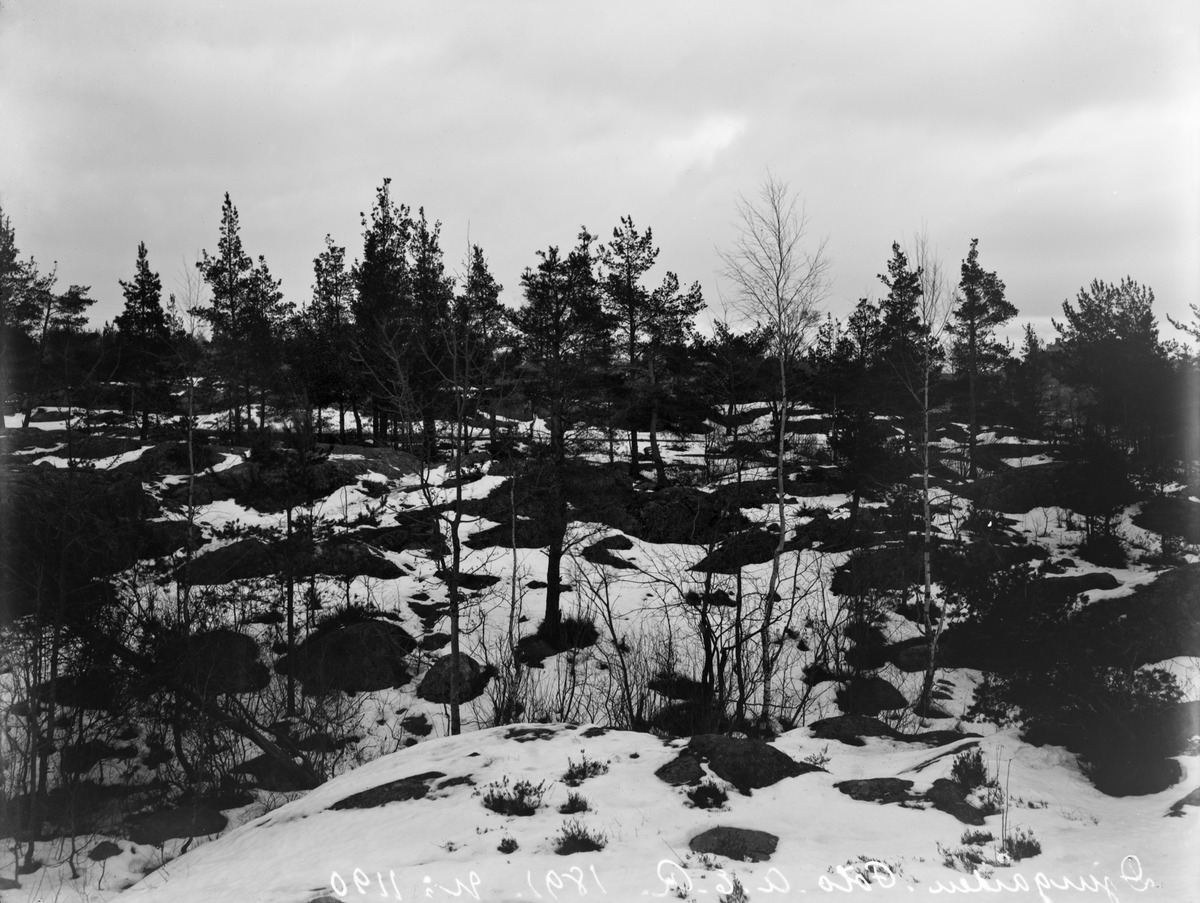
Eläintarhan huvilan nro 6 (Hedvig Sofian sairaskoti) rakentamaton tontti (=Eläintarhantie 11)
sisällön kuvaus: Eläintarhan huvilan nro 6 (Hedvig Sofian sairaskoti) rakentamaton tontti (=Eläintarhantie 11). mustavalkoinen
Kuvaaja: Rosenbröijer, A.E., valokuvaaja
Ajankohta: kuvausaika 1891
Paikka: Suomi, Uusimaa, Helsinki, Kallio Helsinki, Linjat Helsinki, Eläintarha
Aiheet: viheralueet puistot, puut, kalliot, tontit, talvi, lumi